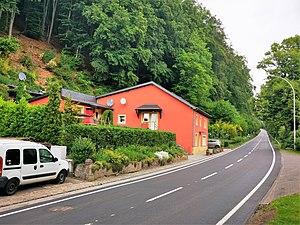
Luxembourg. Lieu-dit Bënzert (Binzrath), commune de Mersch.